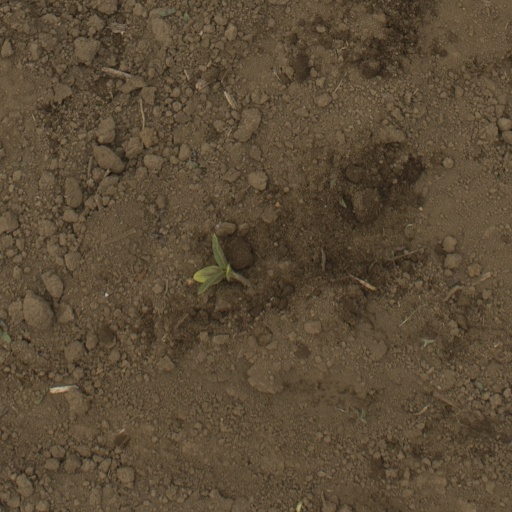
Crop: Jerusalem artichoke